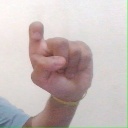
अक्षर: इ